The Inland Sea

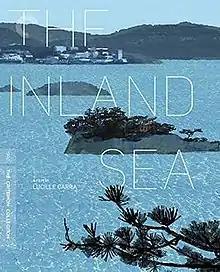
Blu-ray cover art for the Criterion Collection release

The Inland Sea is a 1991 American travel documentary directed by Lucille Carra. It is inspired by the 1971 travelogue of the same title written by Donald Richie. In the documentary, filmmaker Carra undertakes a similar trip across the islands of Japan's Inland Sea as Richie did twenty years prior. Donald Richie narrates the film.